California Central Railroad

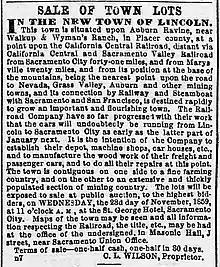
November 1859 announcement: founding town lot sale in Lincoln by Charles Lincoln Wilson

At Auburn Ravine, where the line makes an elbow and turns northward toward Marysville, a new town called Lincoln was located earlier by Judah with town lots on sale from Wilson. At an auction in Sacramento in November 1859, over four thousand dollars was realized from the sales of lots in Lincoln, ranging from 20 to 400 dollars for each lot.